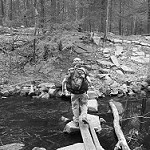
Label: B & W